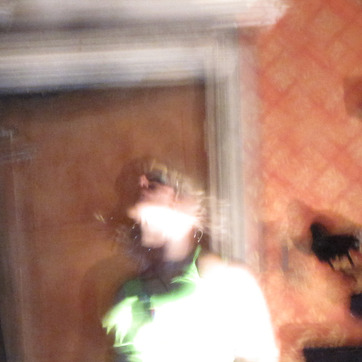
Material: hair